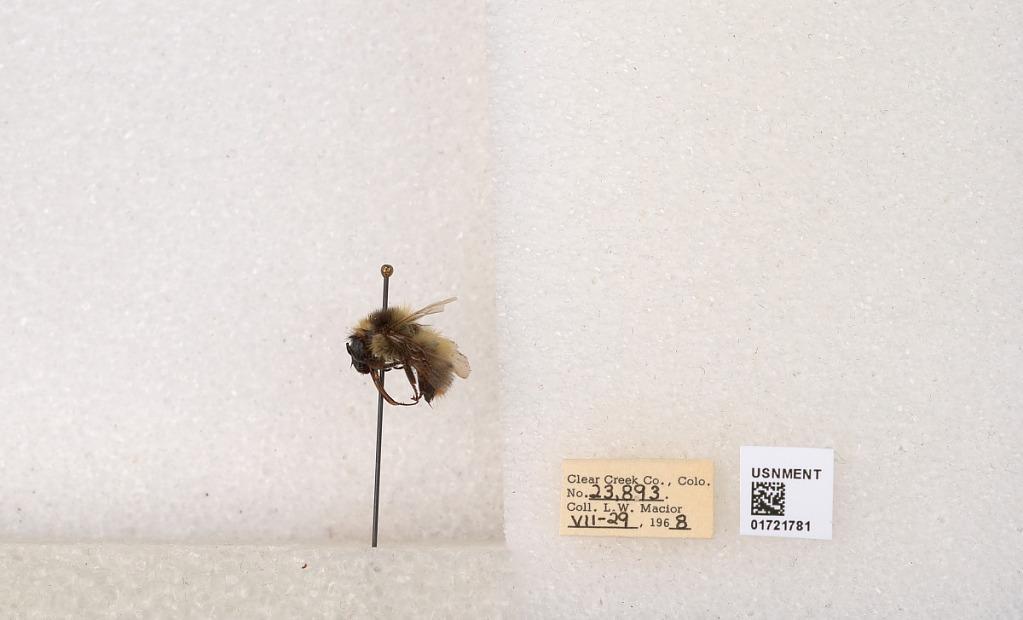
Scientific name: Bombus kirbyellus
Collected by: L. Macior
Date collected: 1968-7-29
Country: United States
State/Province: Colorado
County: Clear Creek
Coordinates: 39.6891, -105.644